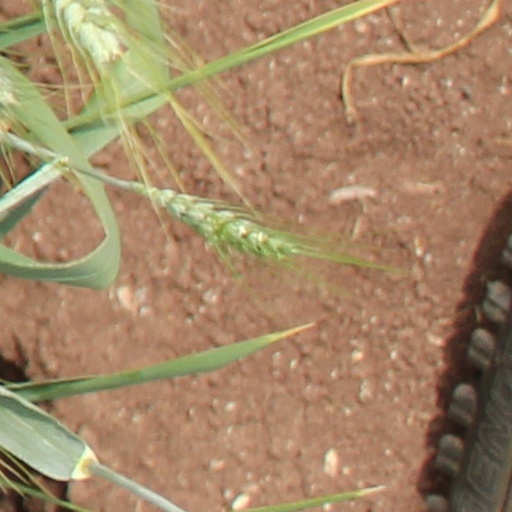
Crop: wheat